Brooker and Clayton's Georgia Minstrels

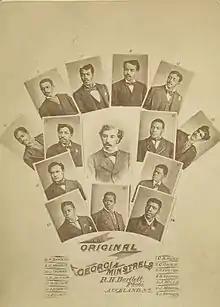
"Original Georgia Minstrels" composite image with founder Charles Hicks at center

Brooker and Clayton's Georgia Minstrels was the first popular African American blackface minstrel troupe. The company was formed in 1865. Under the management of Charles Hicks, the company enjoyed success on tour through the Northeastern United States in 1865 and 1866. They billed themselves as "The Only Simon Pure Negro Troupe in the World" and their act as an "authentic" portrayal of black plantation life. One ad claimed their troupe was "composed of men who during the war were SLAVES IN MACON, GEORGIA, who, having spent their former lives in Bondage . . . will introduce to their patrons PLANTATION LIFE in all its phases." For their part, the public and press largely believed them. One New York newspaper called them "great delineators of darky life" and said that they presented "peculiar music and characteristics of plantation life."